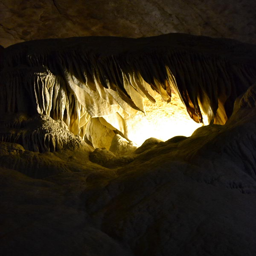
these are whale 's teeth , just one of the many formations found far below the earth 's surface .